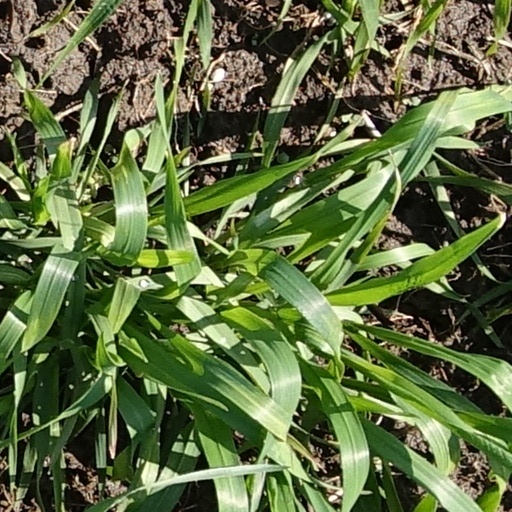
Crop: wheat